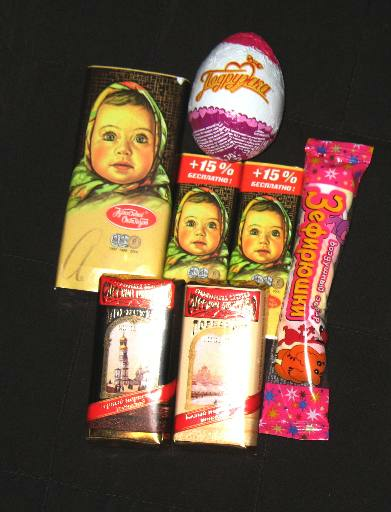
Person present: No